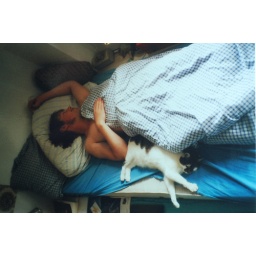
the best to do in autumn. hang out in bed with man and cat